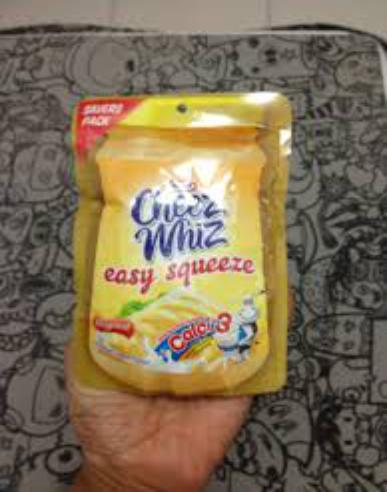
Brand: Cheez Whiz
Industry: Food